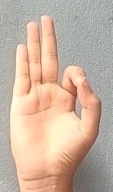
ASL sign: F